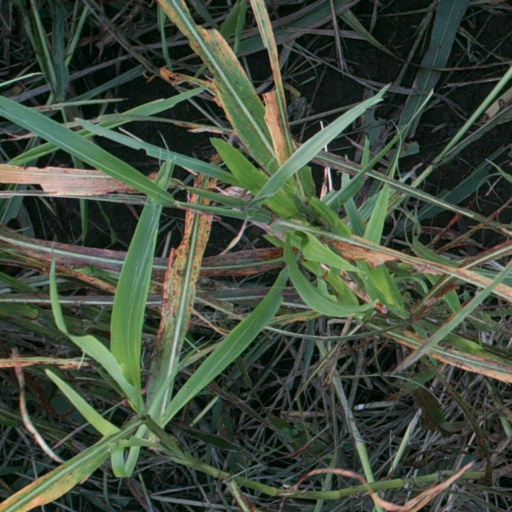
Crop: sorghum